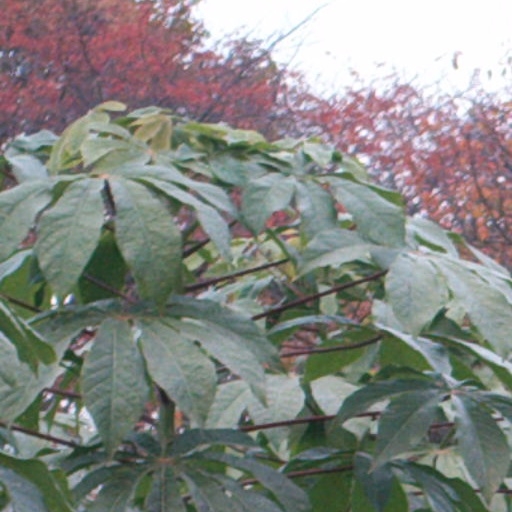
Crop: cassava